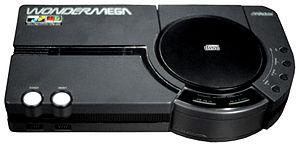
La Mega Drive, ou Genesis en Amérique du Nord, est une console de jeux vidéo de quatrième génération conçue et commercialisée par le constructeur japonais Sega Enterprises, Ltd. La Mega Drive est la troisième console de Sega, elle succède à la Master System. Sega sort d'abord la console au Japon sous le nom de Mega Drive en 1988, la console est ensuite lancée en 1989 en Amérique du Nord, renommée Genesis sur ce territoire. En 1990, la console sort dans la plupart des autres territoires en tant que Mega Drive.